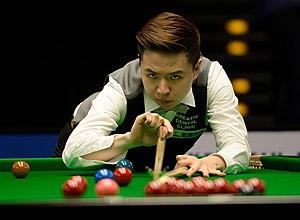
Xiao Guodong, né le 10 février 1989 à Chongqing, dans la province du Sichuan, est un joueur de snooker chinois, professionnel depuis 2007.